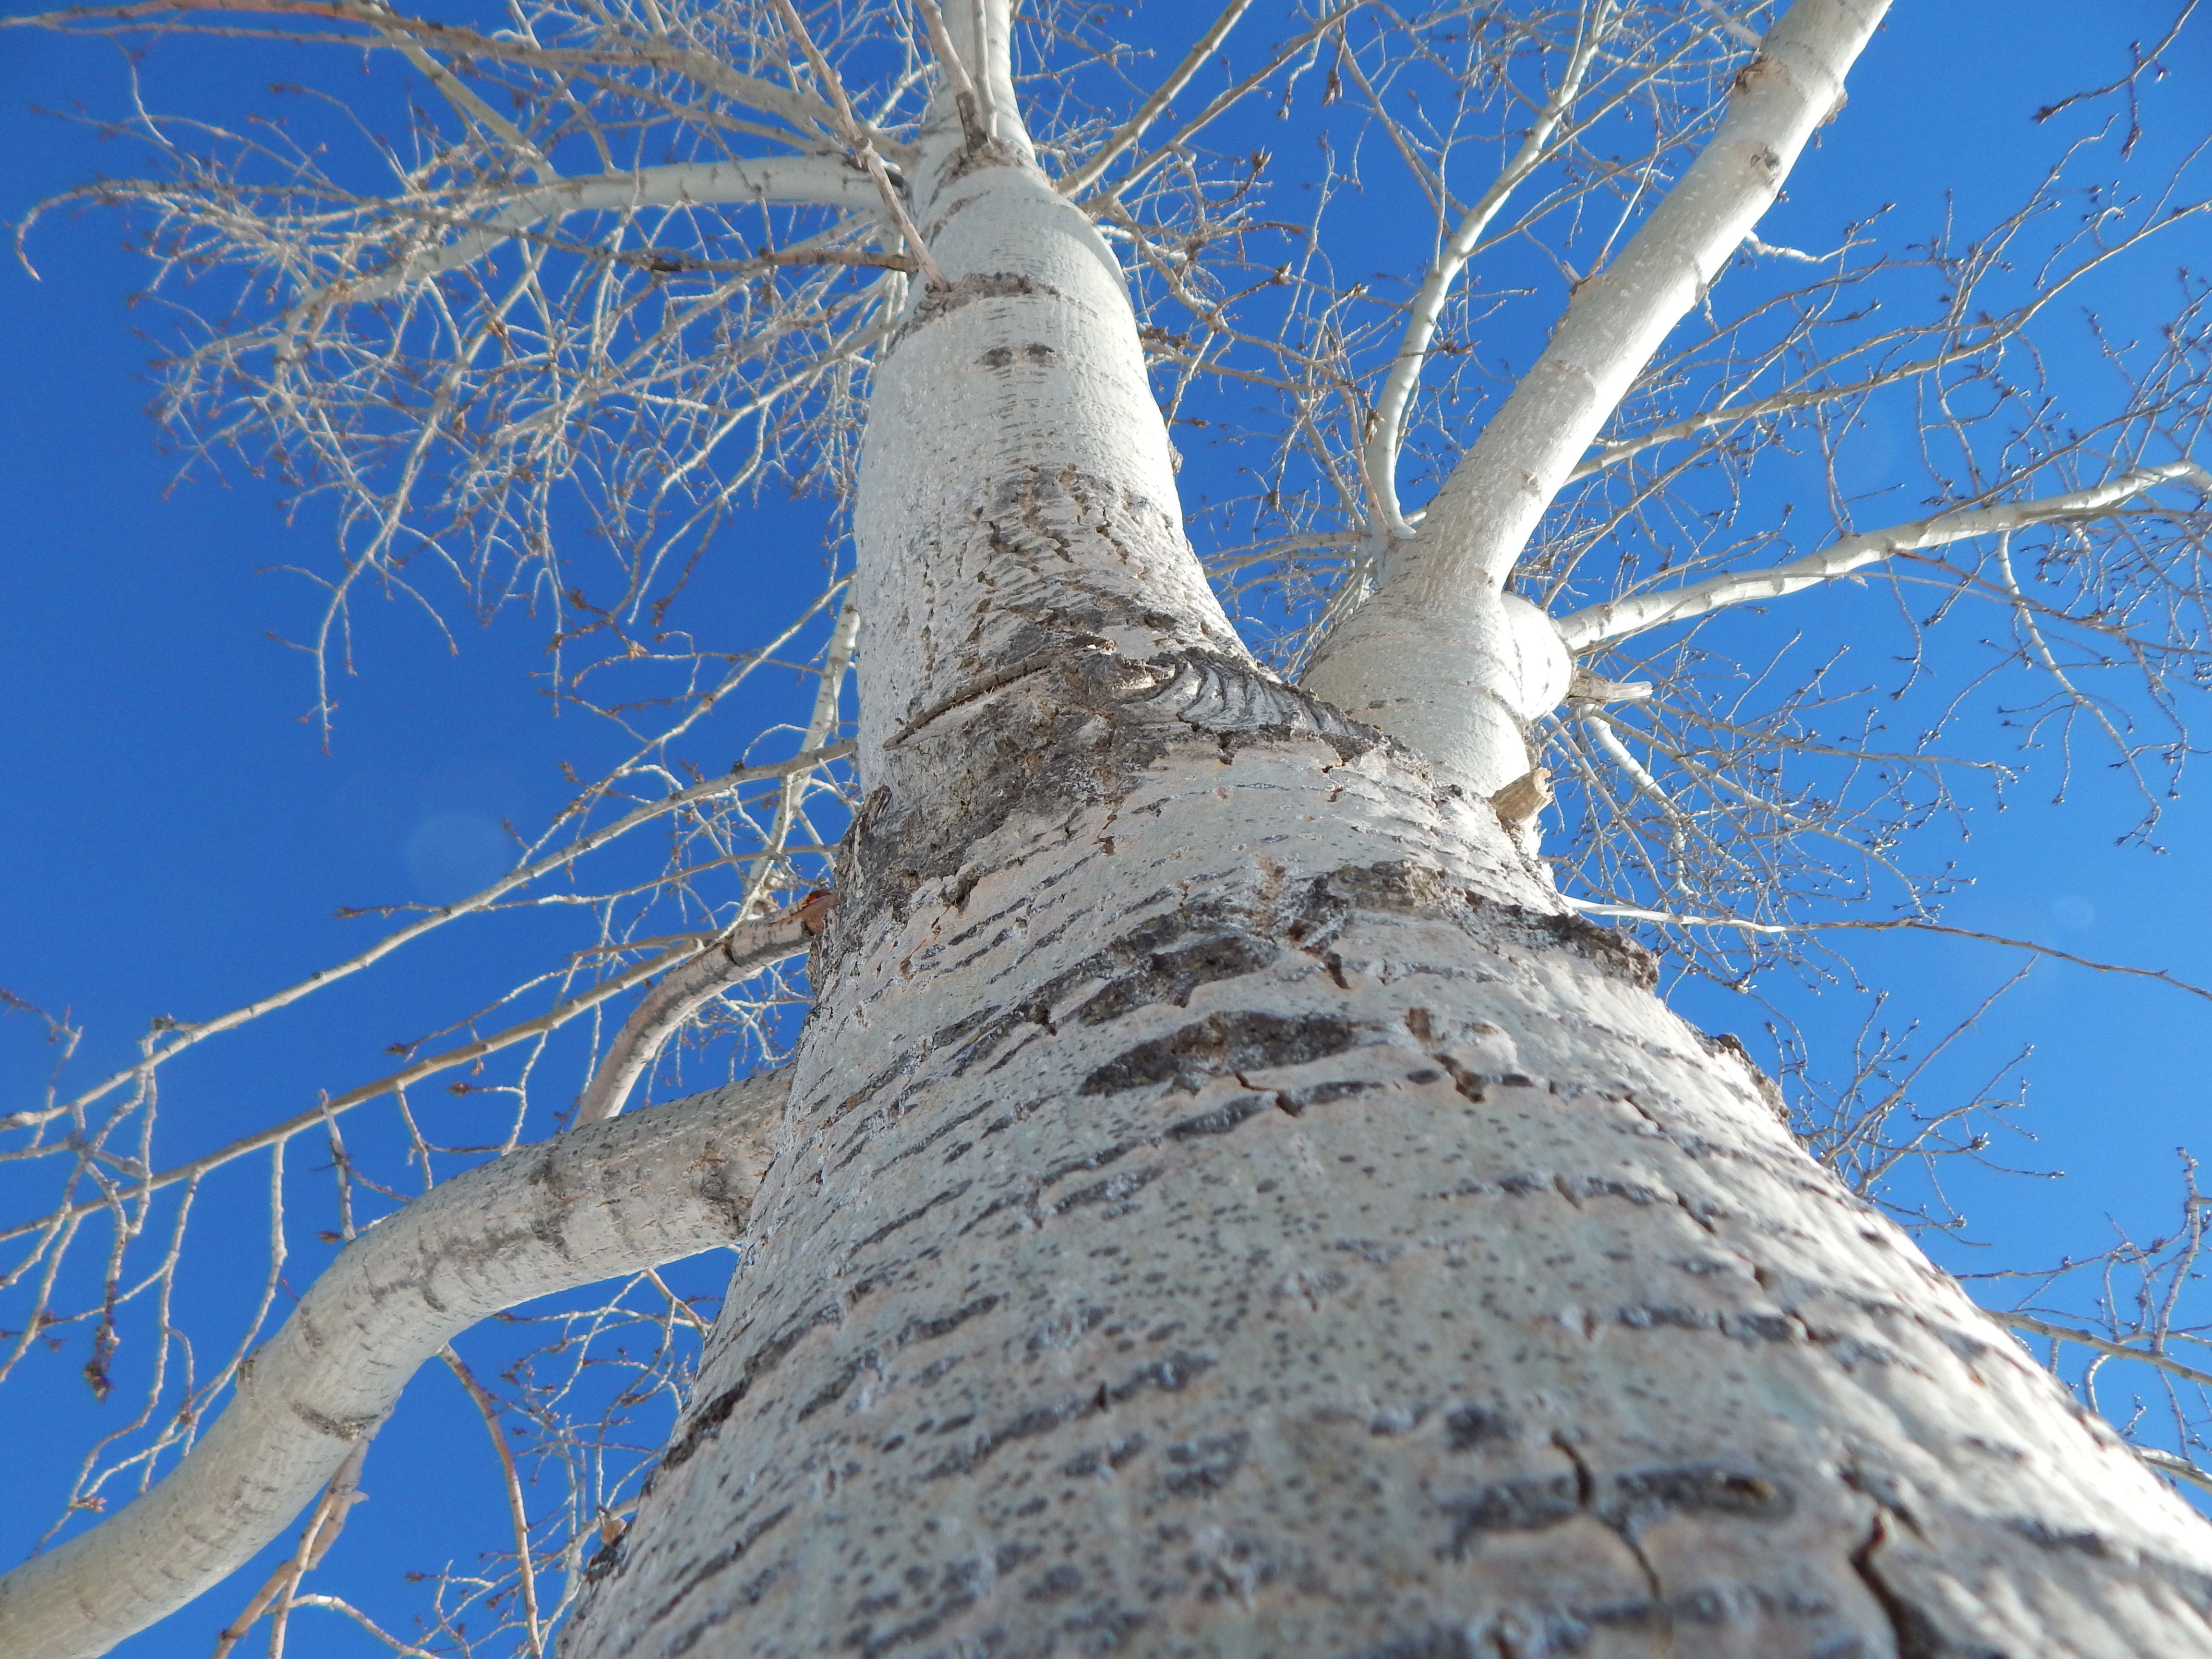
tree, nature, forest, branch, snow, winter, plant, sky, wood, perspective, wind, frost, trunk, bark, environment, ice, birch, fir, season, spruce, larch, freezing, woody plant, land plant